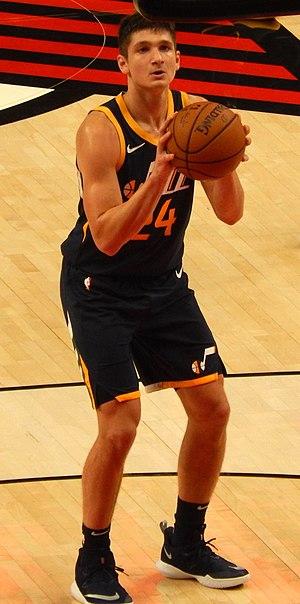
Grayson Allen #24 of the Utah Jazz against the Portland Trail Blazers on October 7, 2018 at Moda Center in Portland, Oregon.
Grayson James Allen, né le 8 octobre 1995 à Jacksonville en Floride, est un joueur de basket-ball évoluant au poste d'arrière.